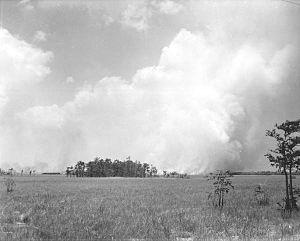
Un événement de suppression du mercure atmosphérique est un phénomène de chimie de l'atmosphère, encore incompris, par lequel des quantités significatives de mercure élémentaire gazeux présent dans l'atmosphère arctique sont rapidement oxydées et se déposent à la surface, pour être ensuite en grande partie stockées dans le pergélisol.